Battle of Hastenbeck

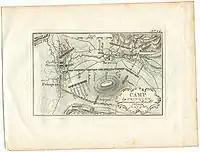
French camps from 24 to 25 July 1757 around Frenke; copper engraving "Nr. 24" by the Dutchman Jacob van der Schley

During the night of 7 July, a strong French advance guard crossed the Weser close to the town Beverungen. While the Weser normally cannot easily be forded, during the summer the water level drops down to a low of 80 cm (~3 feet) between Münden and Hamelin, making it possible for infantry and cavalry to cross. The French advance troops then marched to the north and established a bridgehead at Höxter. The main army crossed the Weser on 16 July, leaving the Duke of Cumberland no choice but to deploy his troops south of Hamelin and to engage d'Estrées. The Prussian battalions were then recalled by Frederick the Great, after losing the Battle of Kolin against Austria.